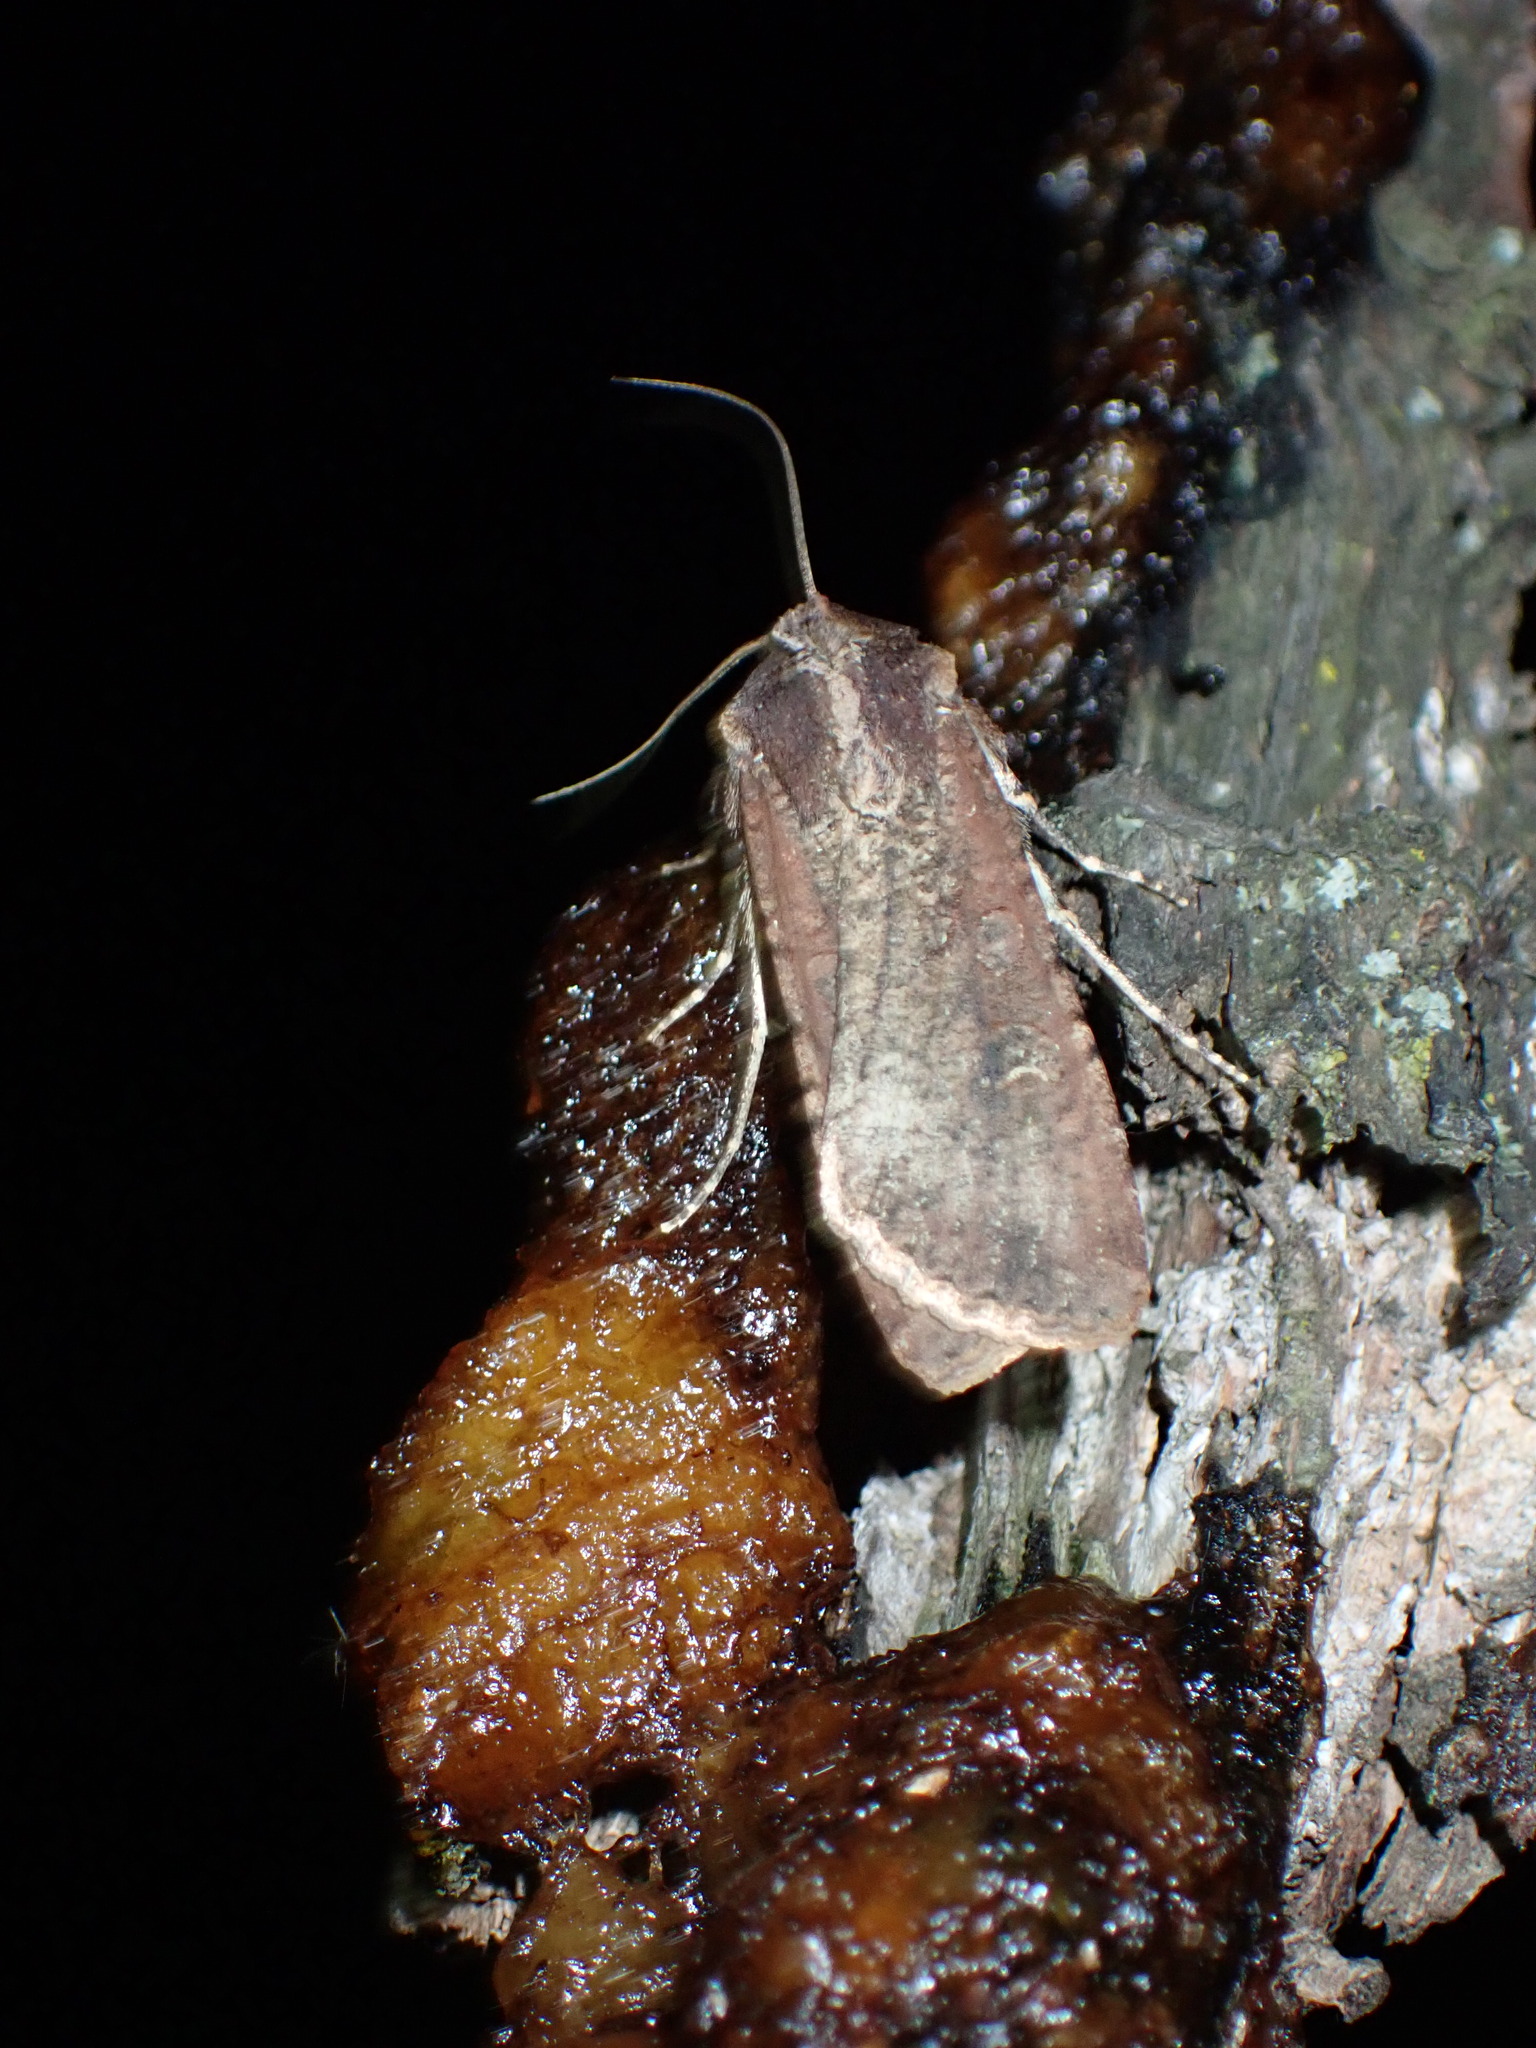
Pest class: cutworms